Francesco d'Errico

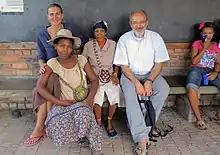
Francesco d’Errico (second right) and Lucinda Backwell (left back) with friends at Tsumkwe, Namibia.

d'Errico was born in Foggia, Italy and at the age of seven he was already searching for archaeological remains, in this case flint-stones, in the Puglia region of south-east Italy. His early education was at Liceo Classico Massimo d'Azeglio in Turin.